Sheriff Hill

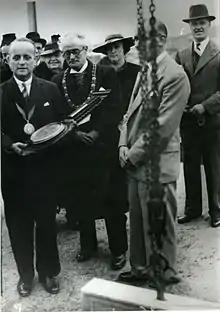
In a black and white photograph, a group of six men and two woman wearing mostly dark suits and mayoral decorations stand on a building site. A man on the far left bears a device resembling a large barometer.

While the original settlement at Sheriff Hill developed through the growth of industry in the area, the suburb today is predominantly residential with no significant industry. The suburb was once considered affluent, but as of 2012, almost half of the working age population are economically inactive and less than half of households own a car. The area has than higher levels of unemployment in comparison with Gateshead and England: at Broadway, Pottersway and the Avenue, only 23.8% of adults have full-time employment and 10.09% have part-time jobs. Around 3.1% of the population are self-employed. Those in employment work outside the area, except those employed in the suburb's public houses, betting shops or fast-food outlets. Other small shops provide some local employment, but few are open for any length of time as they cannot compete with larger retailers elsewhere in Gateshead.